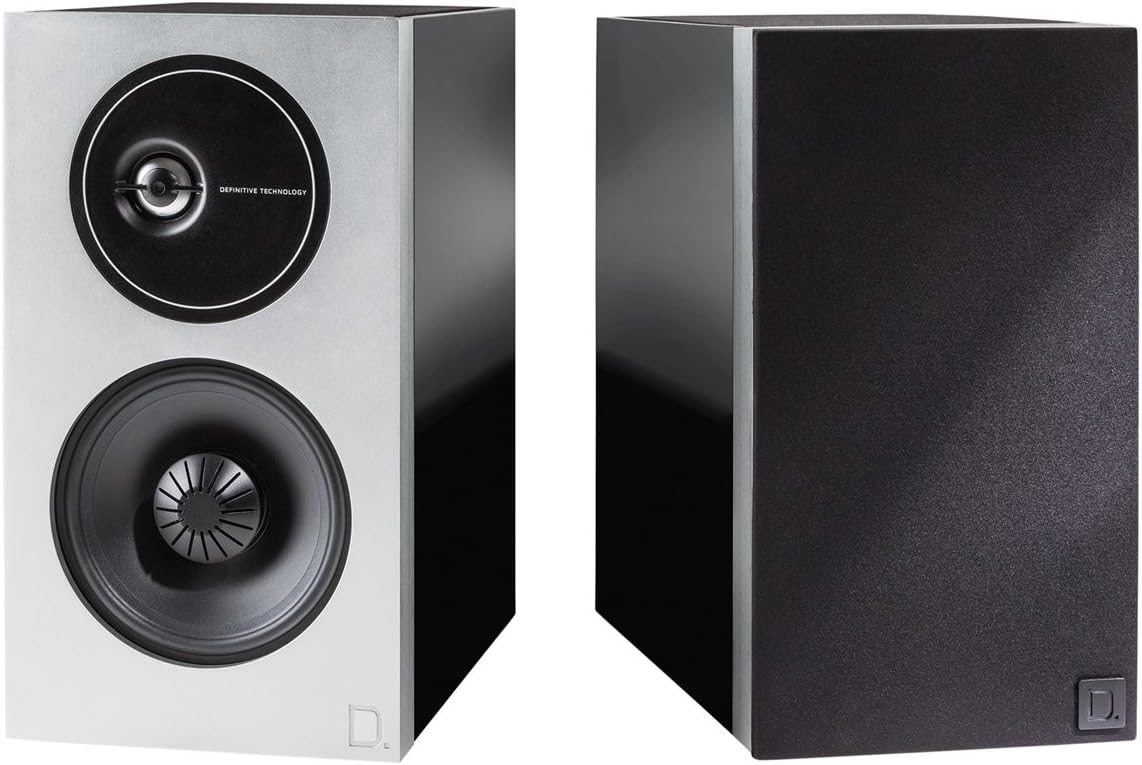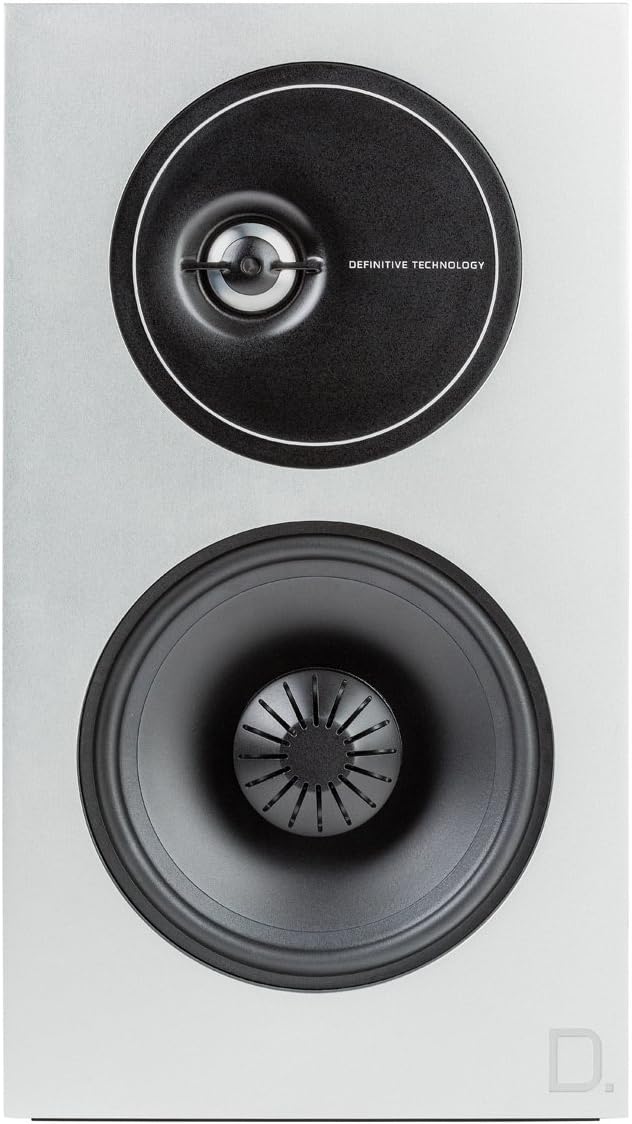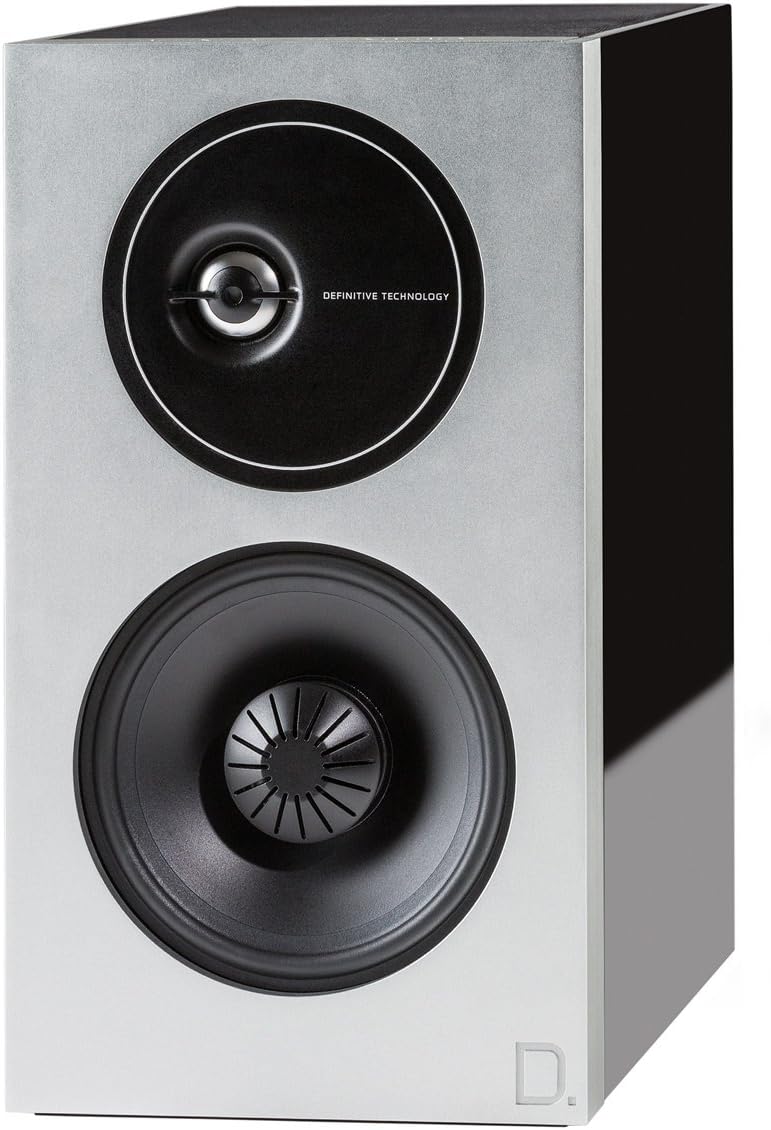
Definitive Technology Demand Series D9 High-Performance Bookshelf Speakers - Pair (Black)
Category: Home Audio & Theater
Definitive Technology Demand D9 high-performance bookshelf speakers deliver full-range, room-filling sound and precise imaging in a modern, elegant styling. Featuring technology advancements to both the aluminum dome tweeter and midrange/woofer sections, each speaker delivers an unrivaled sweet spot, smoother high-frequency reproduction, and three-dimensional imaging for the most technically-advanced, premium bookshelf listening experience. The additional integrated passive bass radiator in each speaker produces deep, tight, clean bass response. The included acoustically transparent magnetic speaker grilles provide natural, uncolored sound when placed on the speaker, and remove easily when you want to enjoy looking at them fully uncovered. Each cabinet is meticulously hand-crafted and features a clean, modern design providing a timeless look and feel that fits any decor. The D9 perfectly complements Demand series tower speakers for a home theater setup.
Features: Each Demand Series D9 Bookshelf speaker FEATURES A PROPRIETARY 5.25-inch BDSS driver, a 1-inch Aluminum Dome Tweeter with 20/20 Wave Alignment Lens & Laterally Offset Tweeter Assembly for a precise center image, articulate midrange and punchy base | FUTURISTIC DESIGN FOR OUTSTANDING PERFORMANCE – Hidden underneath the clean, modern look are the 5 x 9-inch oval Passive Bass Radiators, which drive a deep bass response with crystal clear audio. These speakers truly outperform others in this segment | VERSATILITY FOR ANY APPLICATION – Use as standalone speakers in a 2.0 channel system, in a 2.1 channel system with a sub, or create a sophisticated and complex home theater system with your choice of amplifier, receiver or your choice Definitive Speakers | A CLASS APART – 25 years of constant innovation, relentless engineering, latest audio technology and iconic intelligent designs have made Definitive one of the most trusted names in audio speakers and premium home entertainment systems | ELEVATE YOUR SOUND WITH DEMAND AN ST1 SPEAKER STAND – Get the optional ST1 Stands to raise the height of these speakers by 32" to keep them firmly in place whether you have carpet or a solid floor surface. The stands also come with threaded inserts